La Mercè

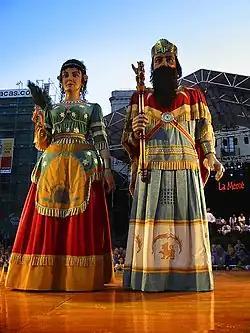
in the feast of La Mercè, 2003

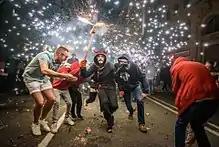

La Mercè is the annual festival of the city of Barcelona in Catalonia, Spain. It has been an official city holiday since 1871, when the local government first organized a program of special activities to observe the Roman Catholic feast day of Our Lady of Mercy. Although the actual feast day is September 24, the festivities begin a few days beforehand.